Jawaani Jaaneman

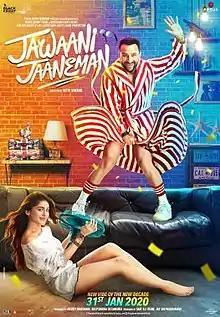
Theatrical release poster

Jawaani Jaaneman is a 2020 Indian Hindi-language comedy-drama film directed by Nitin Kakkar and produced by Saif Ali Khan, Jackky Bhagnani, Deepshikha Deshmukh and Jay Shewakramani under Pooja Entertainment, Black Knight Films and Northern Lights Films. A remake of the 2010 Argentine comedy "Igualita a mí", the film stars Khan and debutante Alaya Furniturewala in the lead roles and explores the story of Jazz, a property broker and party-animal in London, who has to confront a daughter he never knew he had, who is also pregnant. Guest-starring Tabu, it was released theatrically in India on 31 January 2020 to positive reviews from the critics.